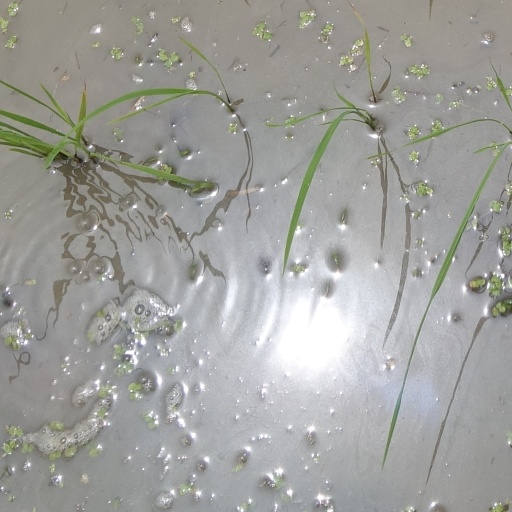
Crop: rice